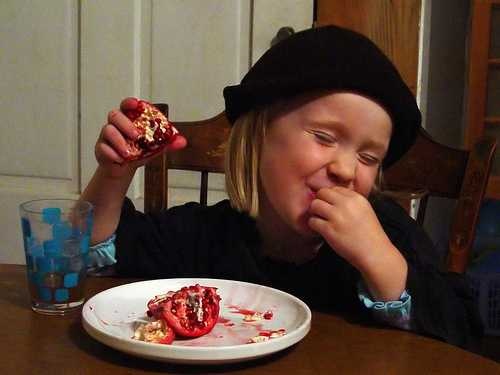
Label: Pomegranate